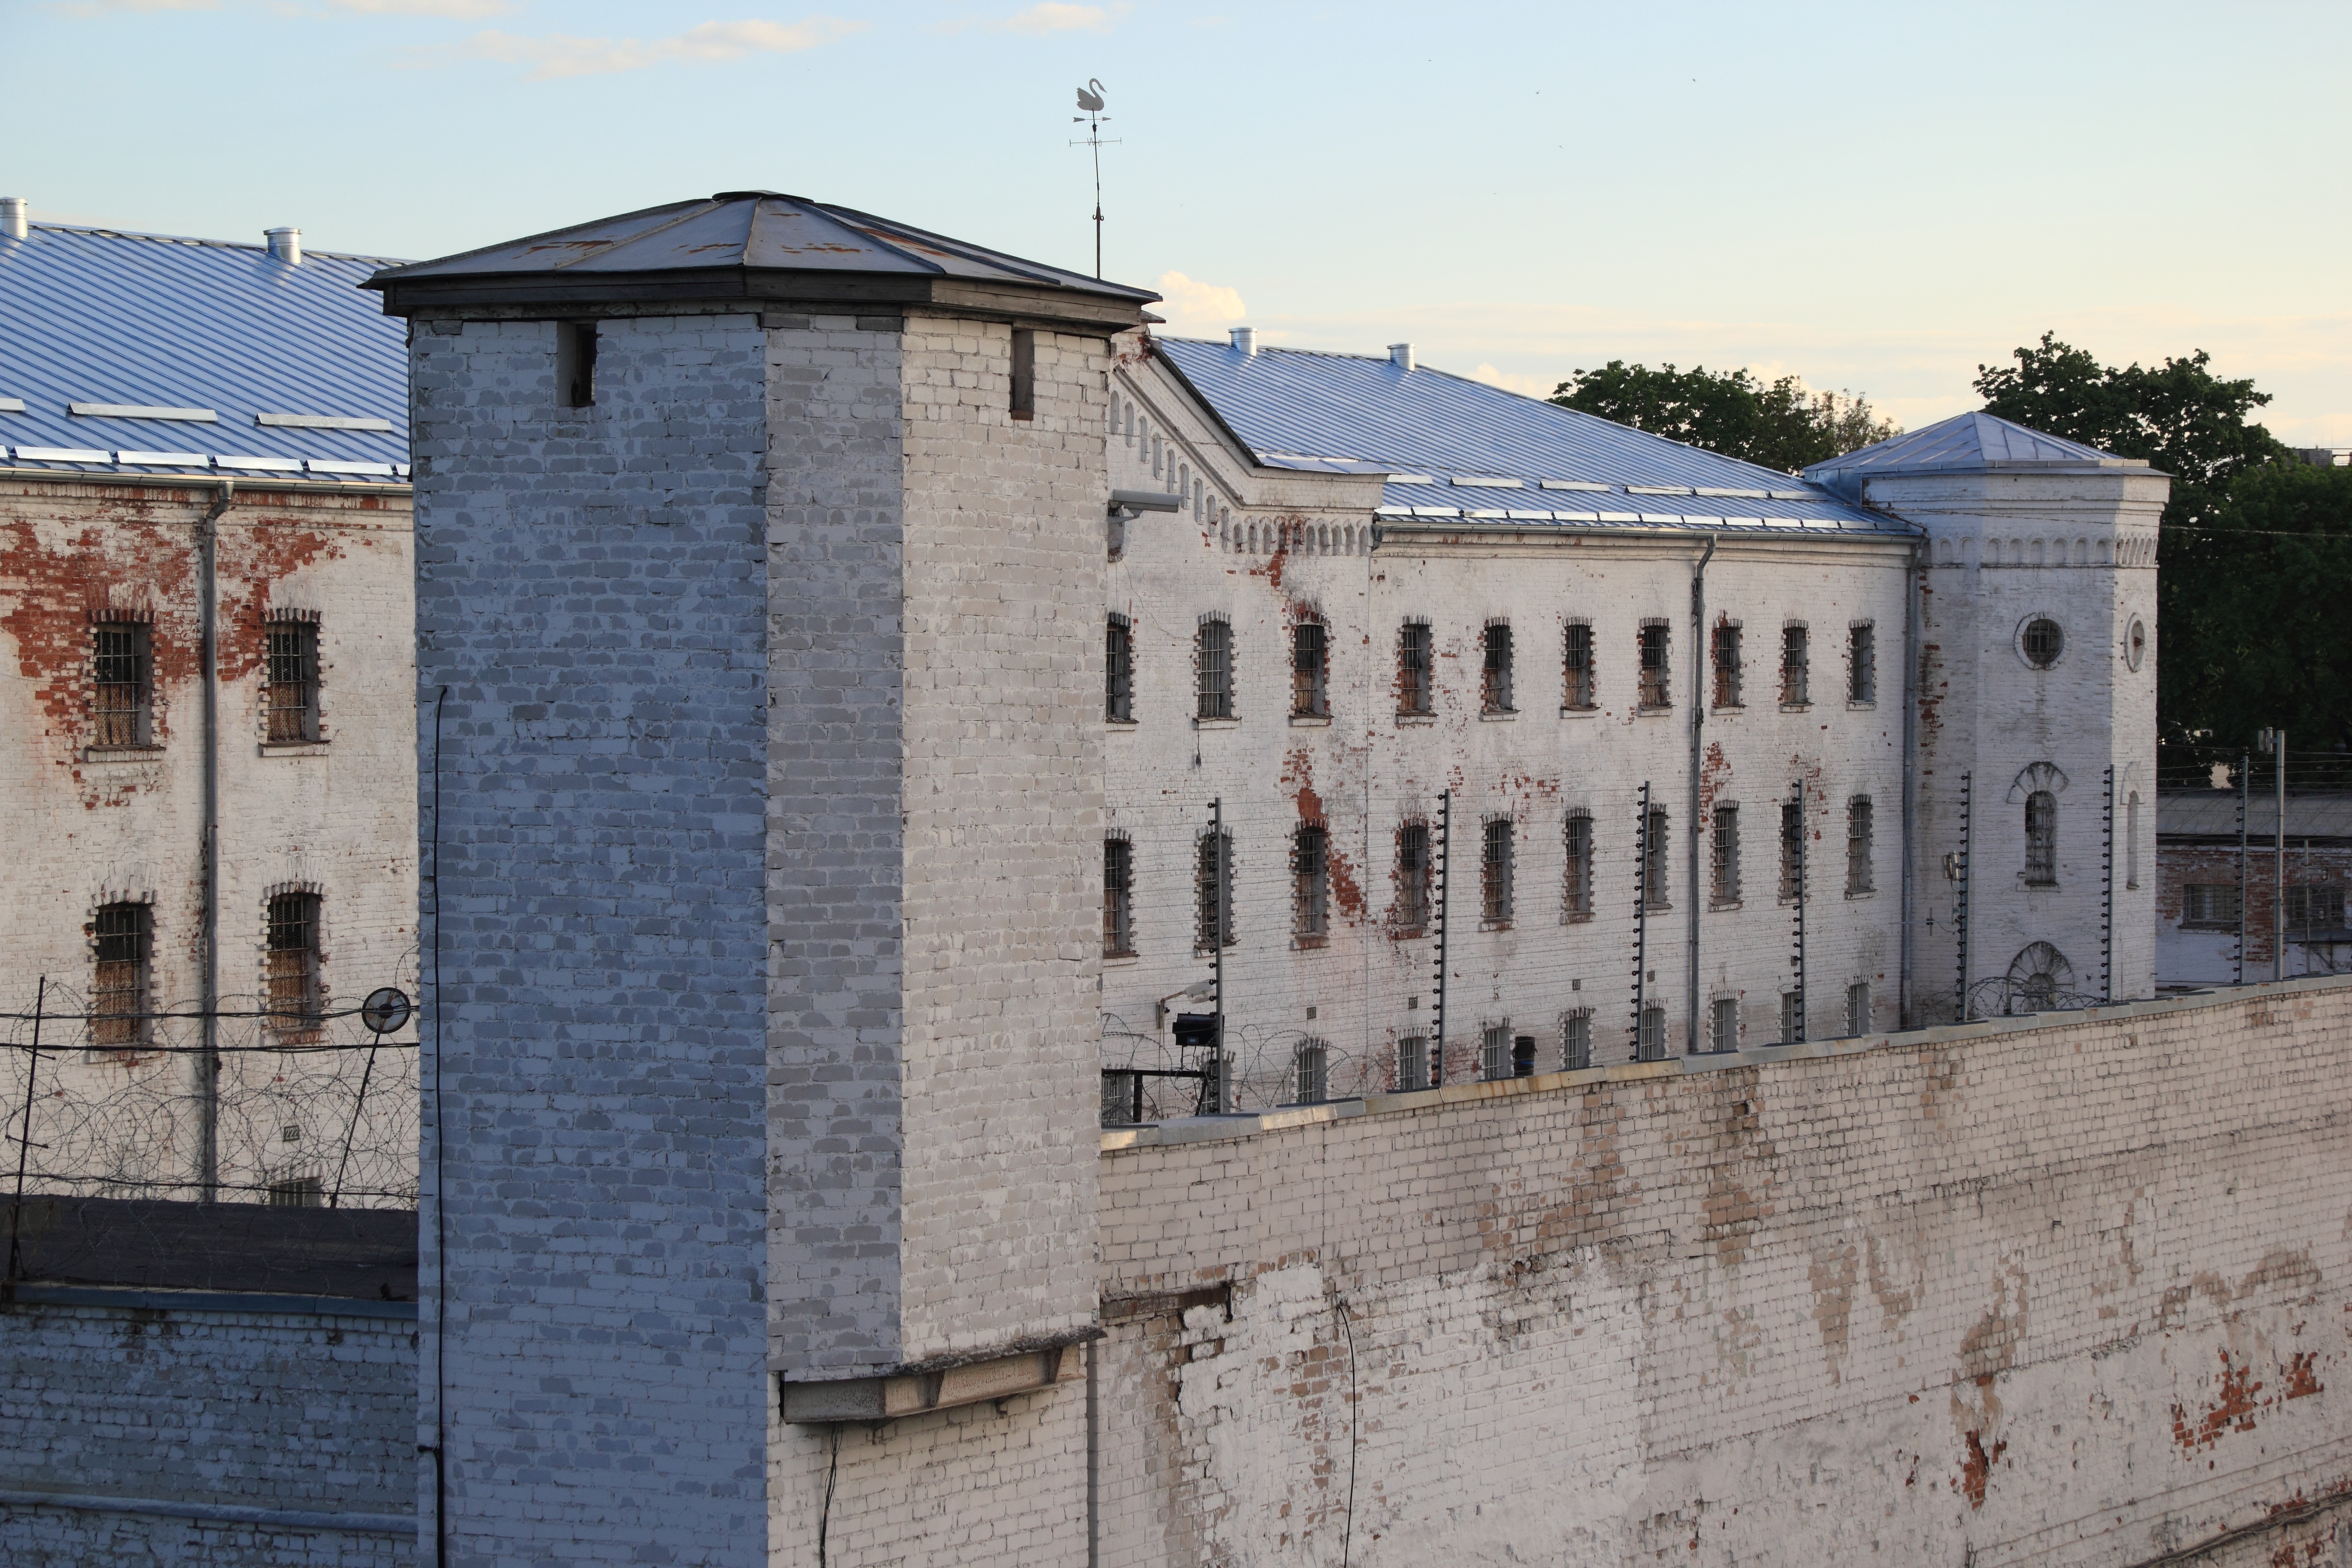
architecture, town, building, chateau, palace, wall, facade, prison, synagogue, cell, detention, latvia, guarded, ancient history, daugavpils